Desperados: Wanted Dead or Alive

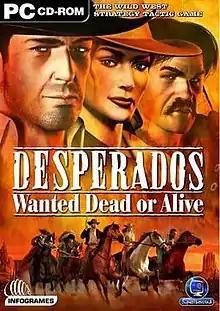
European cover art

Desperados: Wanted Dead or Alive is a real-time tactics video game developed by Spellbound Entertainment and published by Infogrames for Microsoft Windows.